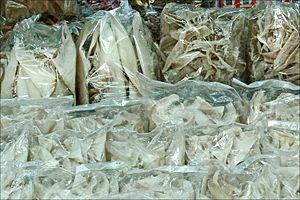
Le shark finning est une pratique consistant à capturer des requins pour leur couper les ailerons et la nageoire caudale puis à les rejeter mutilés à la mer. Les éléments anatomiques prélevés servent à la préparation d'une soupe traditionnelle chinoise. Les Chinois lui accordent de nombreuses vertus thérapeutiques, non démontrées scientifiquement, alors qu'elle est dangereuse pour la santé. Pratiquée aussi bien par des pêcheurs des pays mal-développés que des pays développés, le finning n'est ni géré, ni surveillé dans la plupart des pays. La majorité des ailerons sont exportés vers le marché asiatique, où ils sont vendus au détail. Depuis les années 1980, cette pêche a considérablement augmenté, du fait de la demande croissante d'ailerons, de l'amélioration des techniques de pêche et de la mondialisation de l'économie de marché.